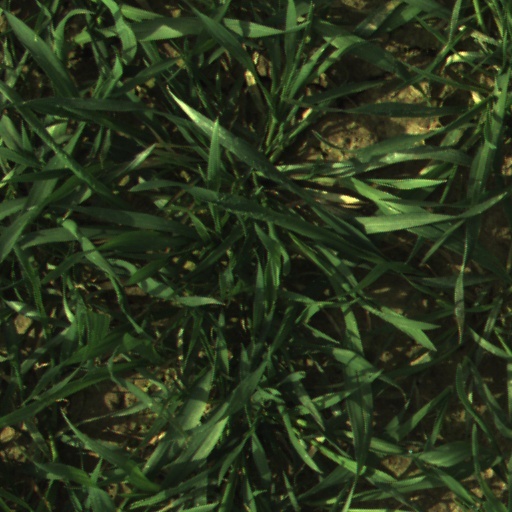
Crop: wheat